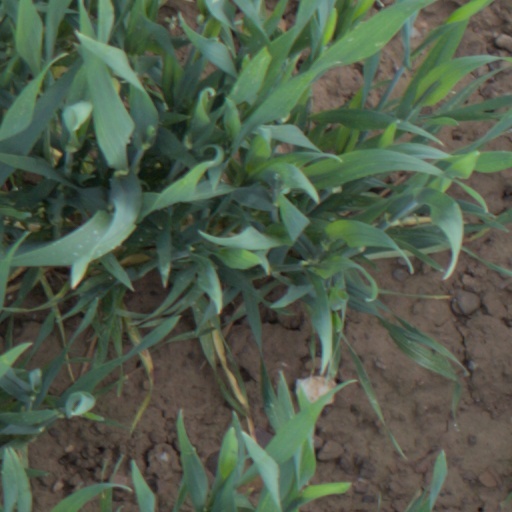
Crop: wheat